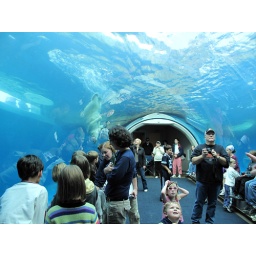
bears in the water, a bear in the tunnel... very exciting.